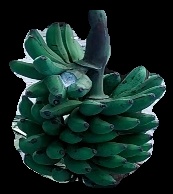
Variety: rasbale
Grade: grade3